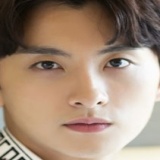
diễn viên Ngưu Tuấn Phong